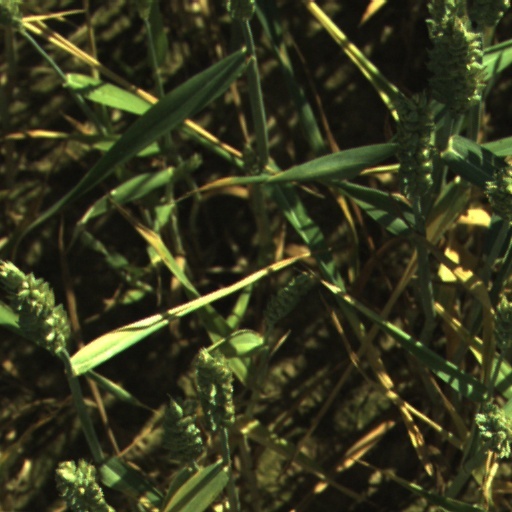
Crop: wheat